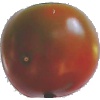
Label: Tomato Maroon 1